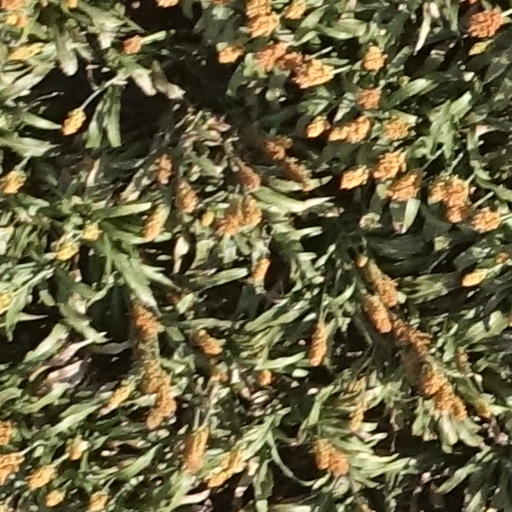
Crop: sorghum